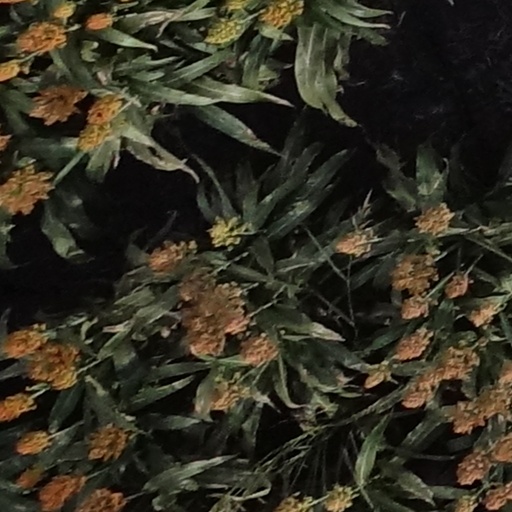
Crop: sorghum